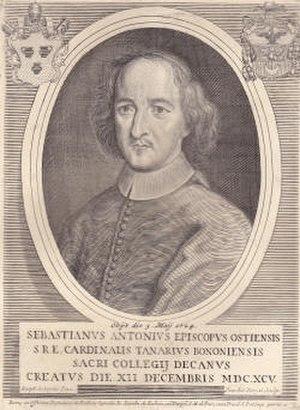
Sebastiano Antonio Tanara est un cardinal italien de la fin du XVIIᵉ siècle et du début du XVIIIᵉ siècle. Il est le neveu du cardinal Gaspare Carpegna.